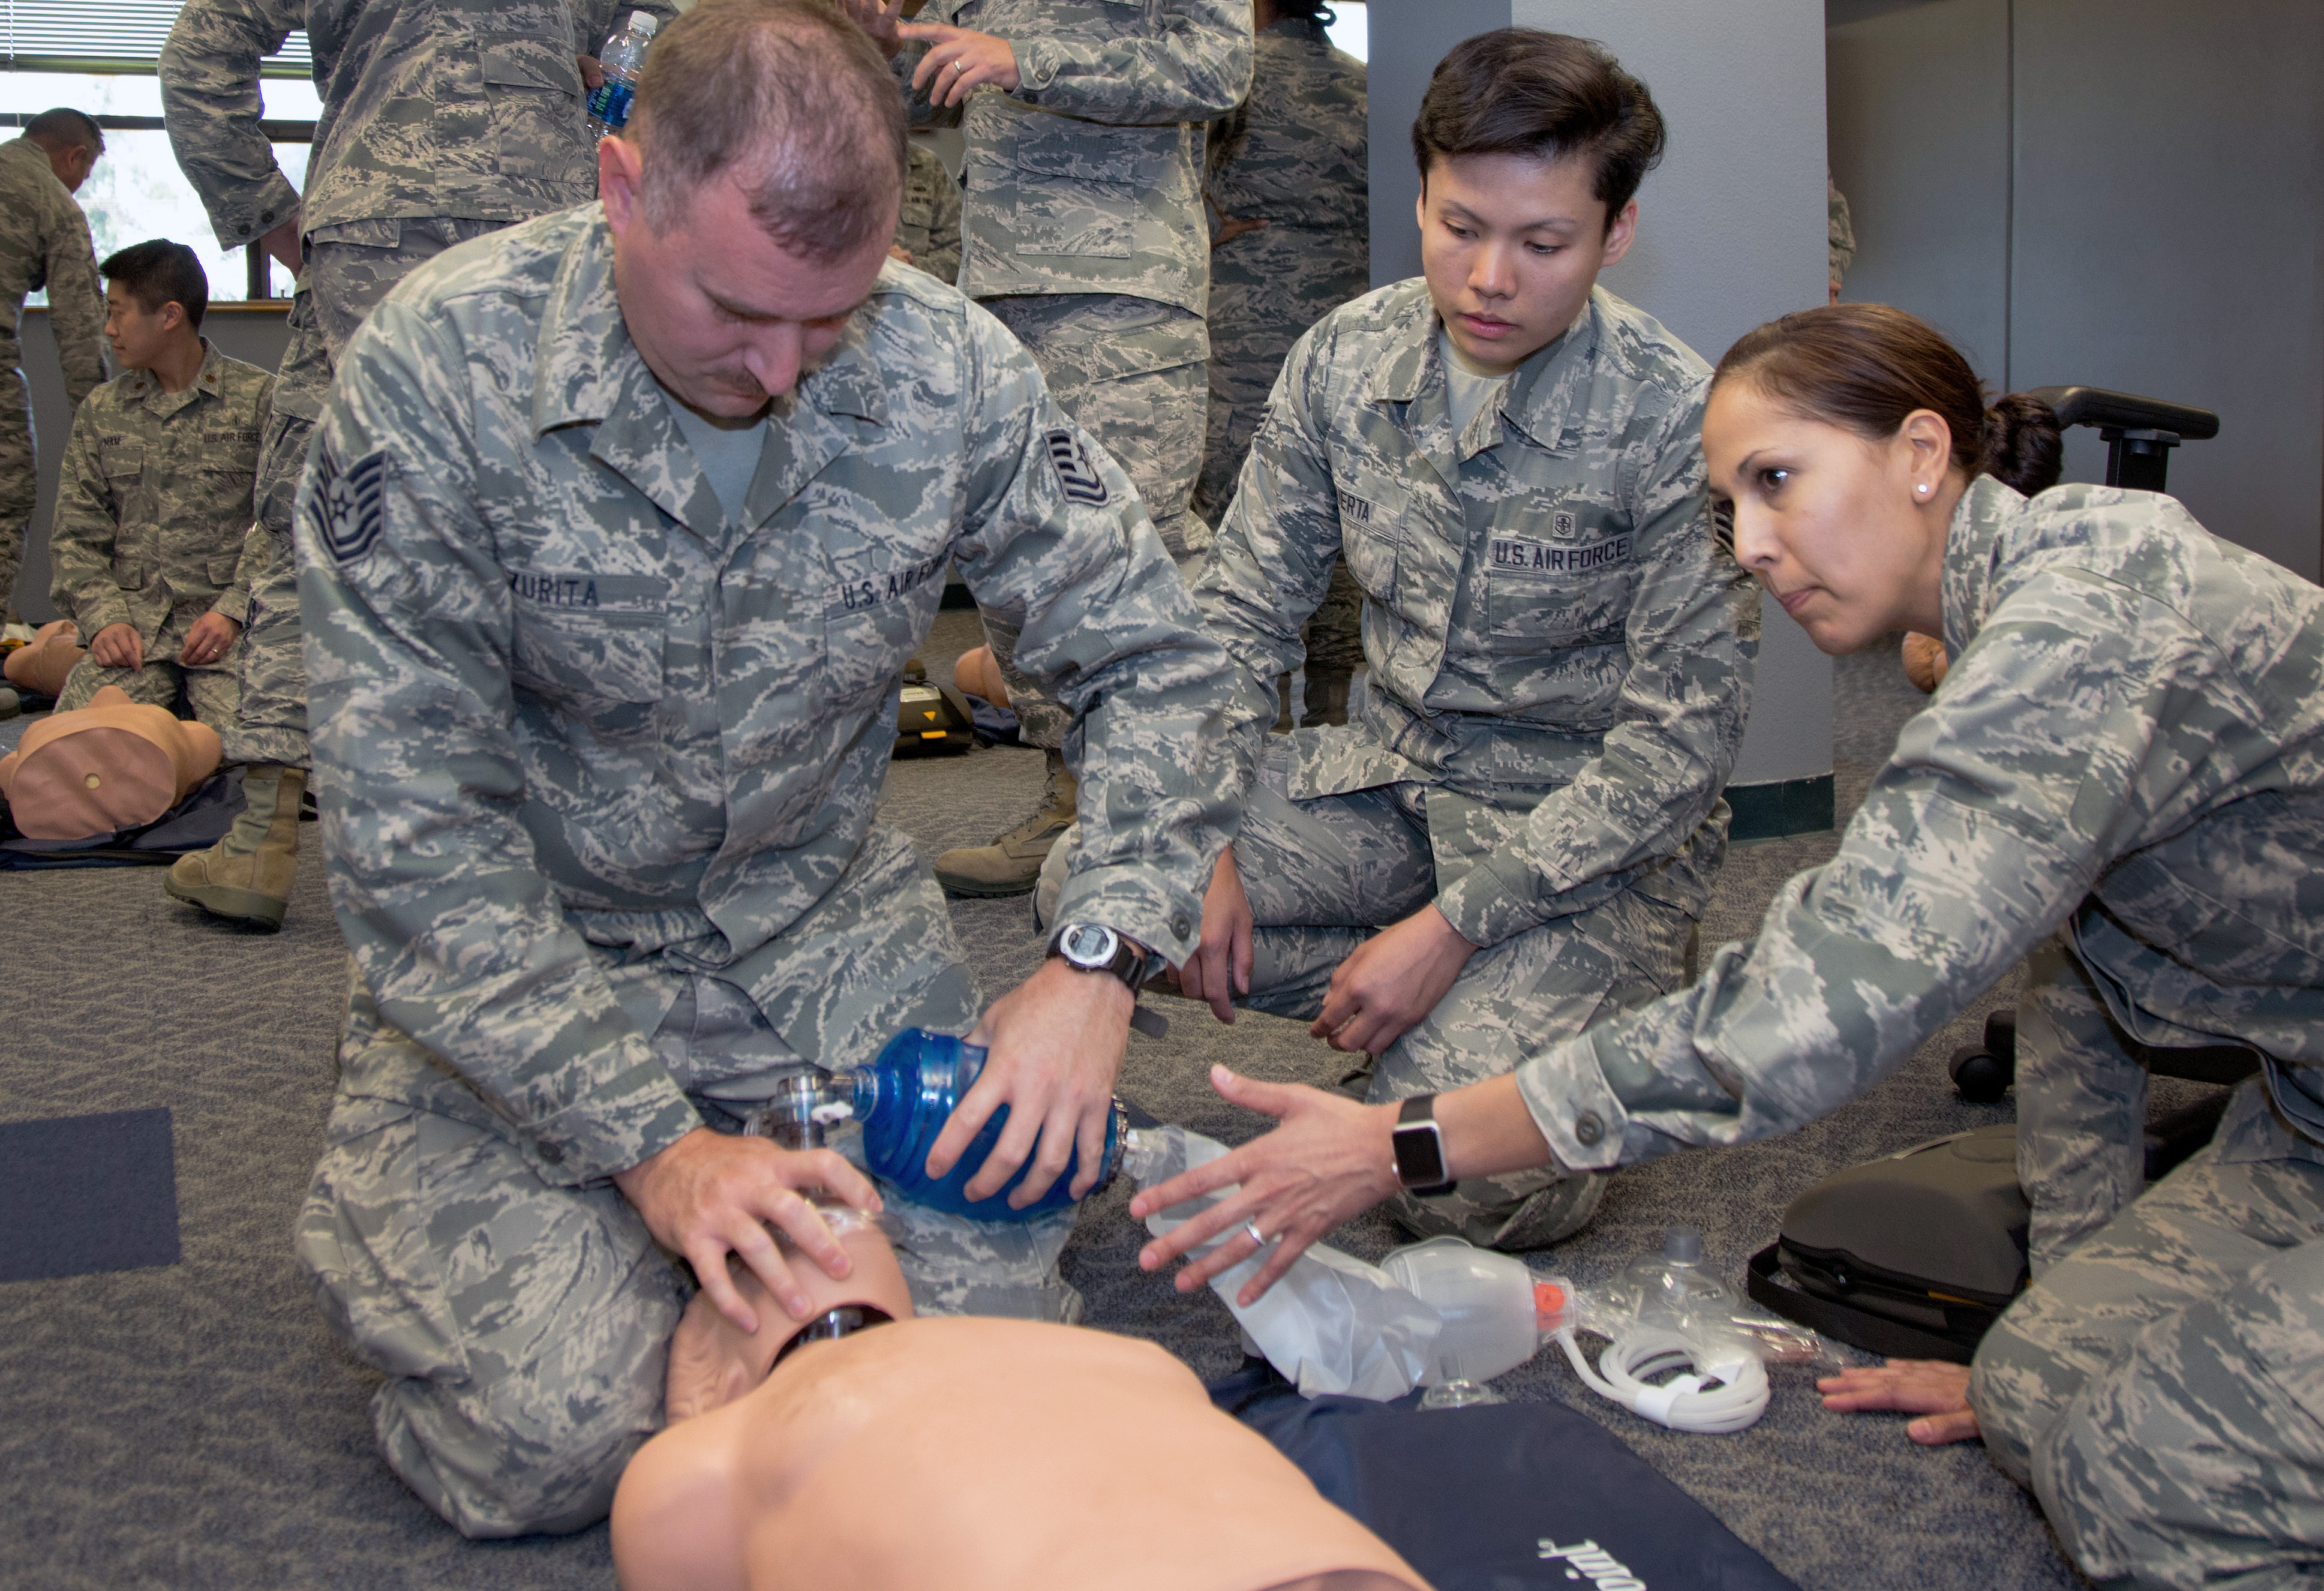
person, people, military, soldier, army, 2016, 366, troop, law enforcement, military police, military officer